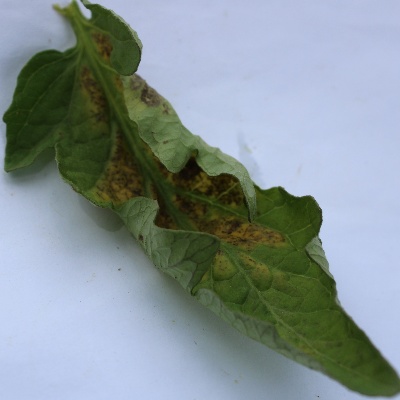
Crop: Tomato
Condition: septoria leaf spot